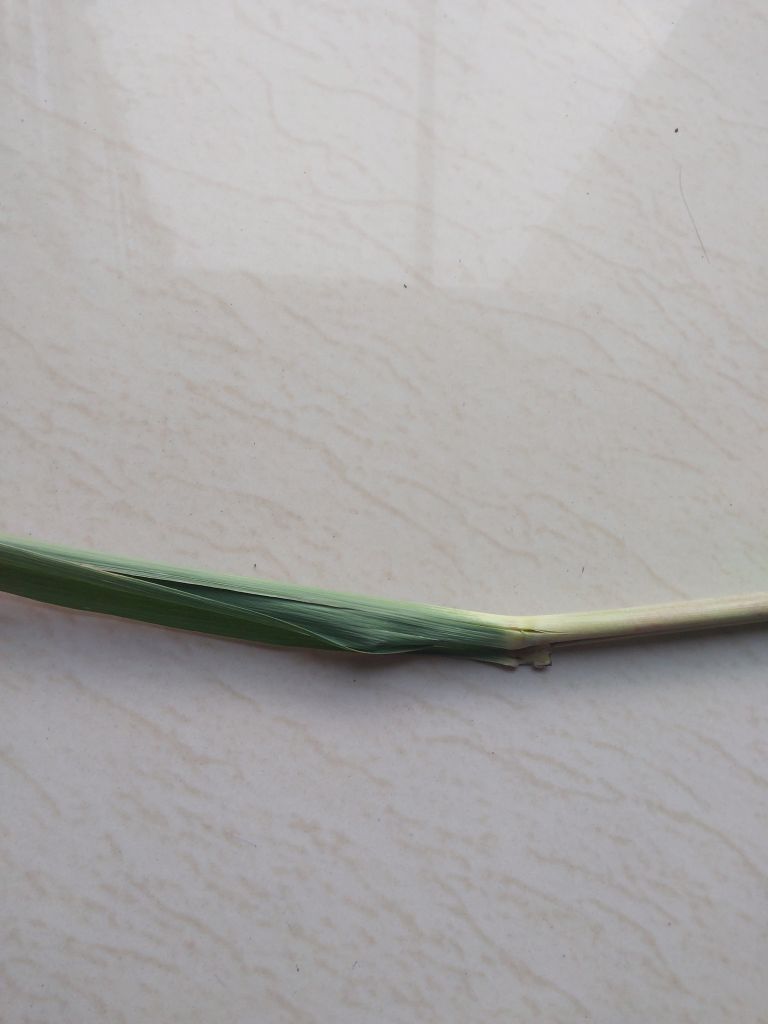
Label: Smut